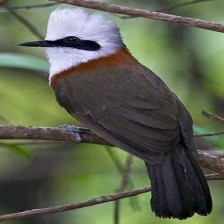
Species: SAMATRAN THRUSH
Scientific name: MYOPHONUS CASTANEUS